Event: Nepal Earthquake
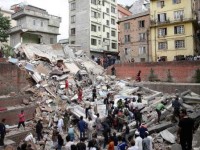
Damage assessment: damage